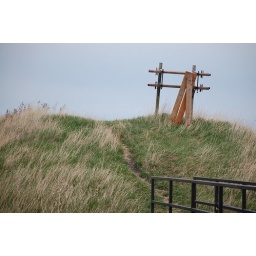
A little hill over this tiny bridge out by a pond.